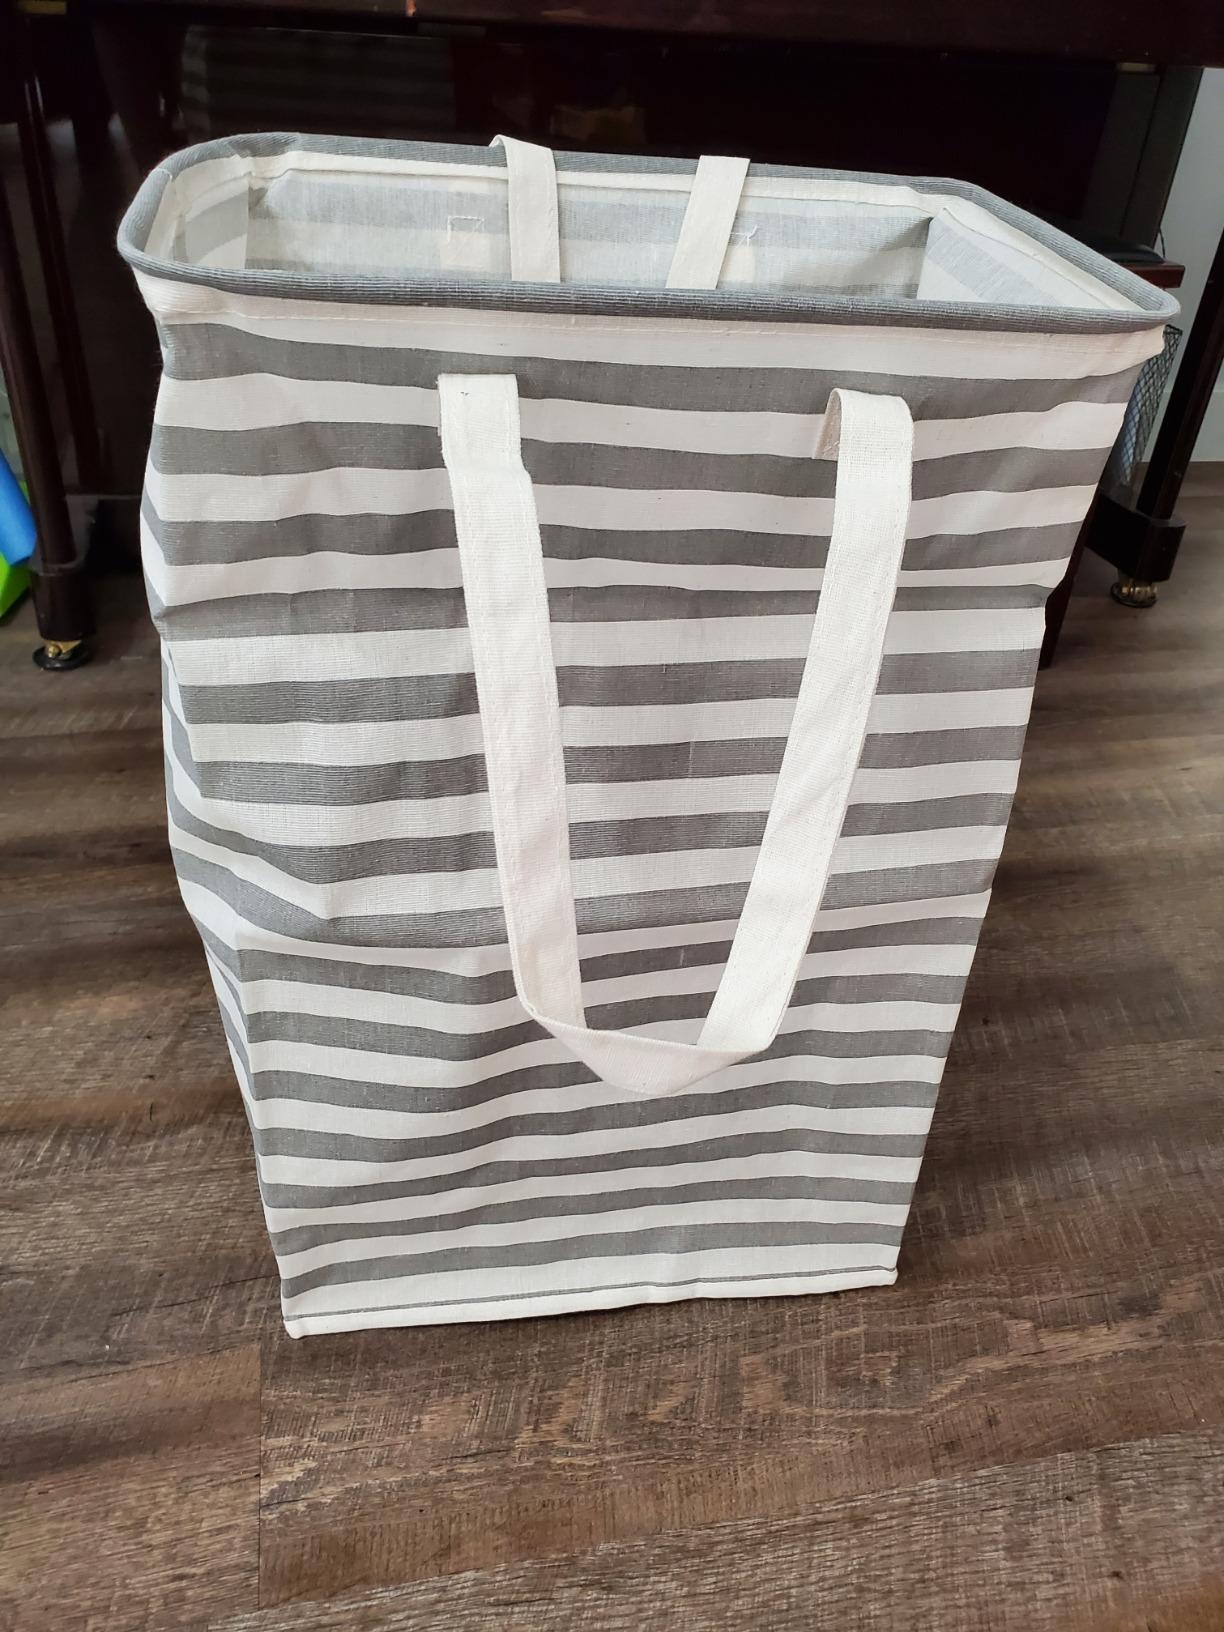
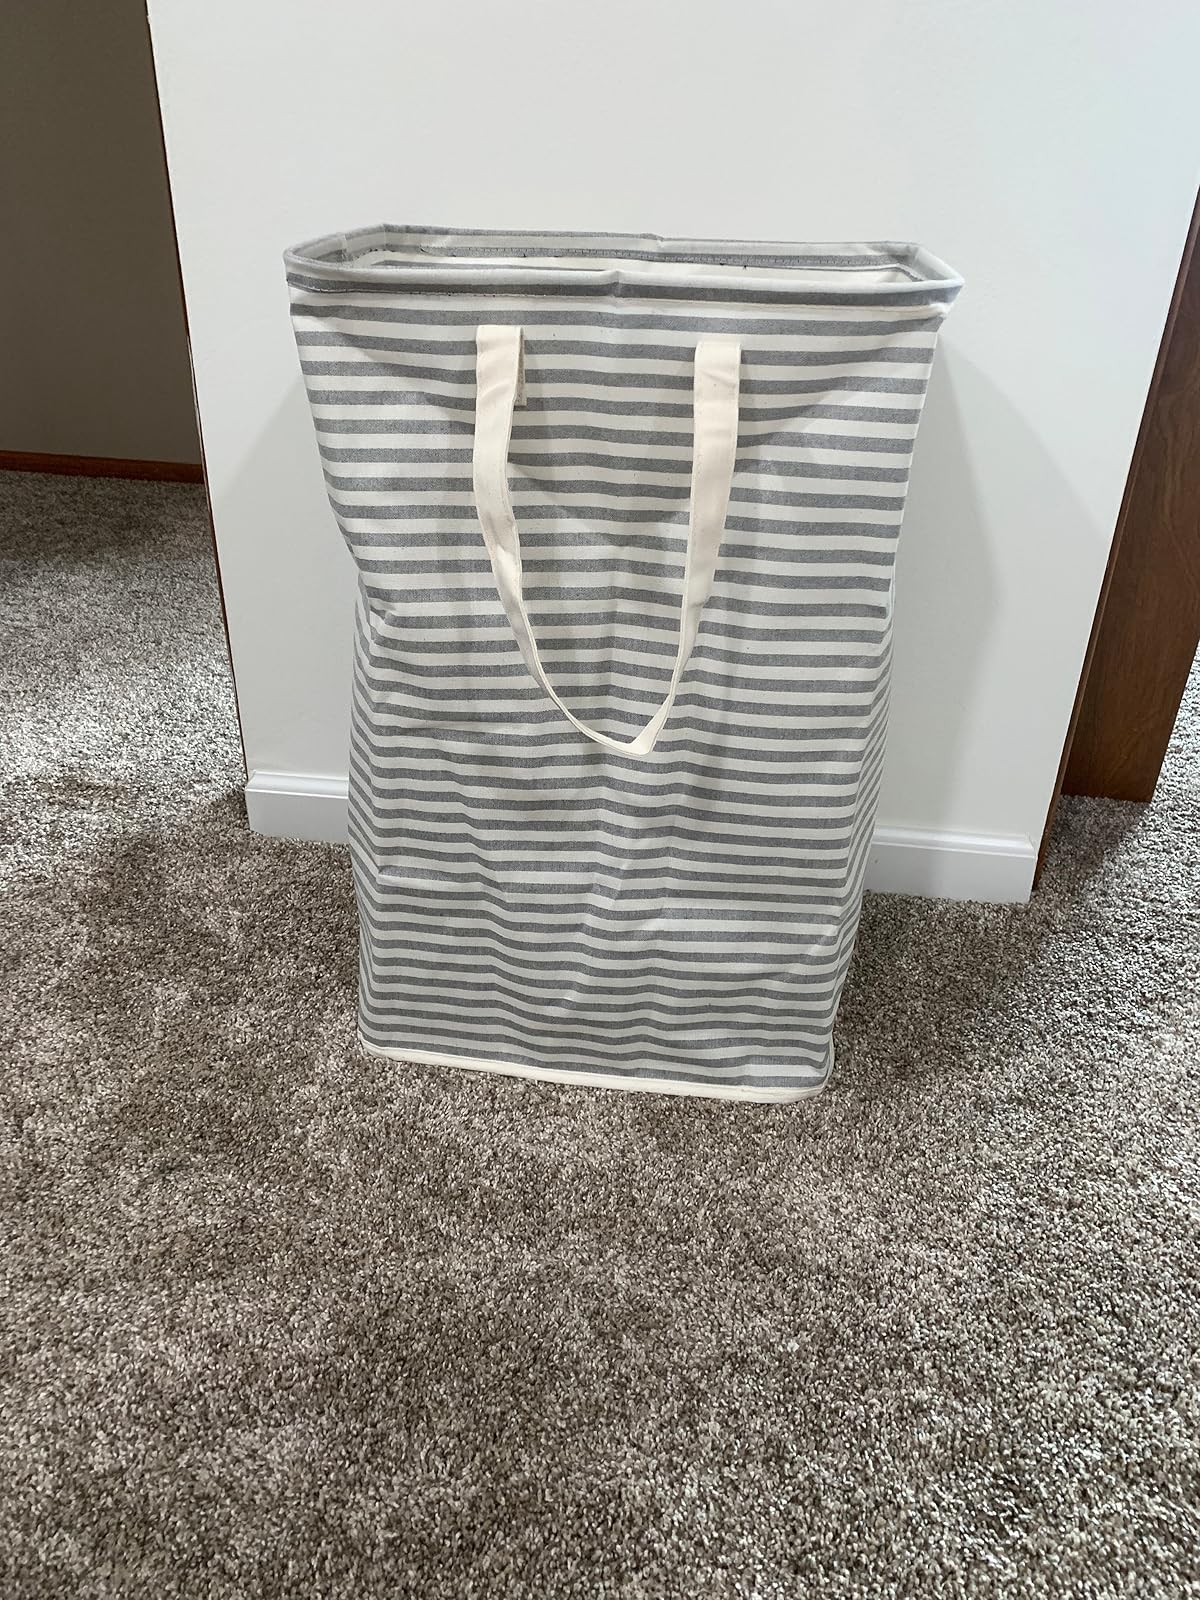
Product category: items_hamper
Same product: no